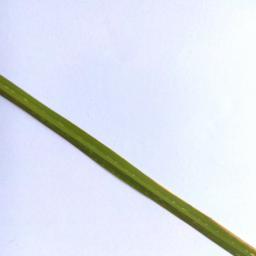
Label: Rice___Healthy